Twins (group)

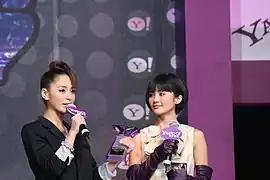
Twins in 2007

In early January 2008, Twins won two major awards at the 2007 Jade Solid Gold Top 10. They earned the most popular group award as well as the most popular Asia Pacific region female artist award. That year, Twins released their third Mandarin and final album before their hiatus, titled "Twins Language". The group was dragged into the fray when Gillian was involved in the Edison Chen photo scandal. Her private images were among those which found their way onto the internet at the end of February 2008. With Gillian deciding to duck out of the public eye, Twins announced its "temporary dissolution" in July 2008. Charlene said she was highly optimistic that they would reunite some day in the future.